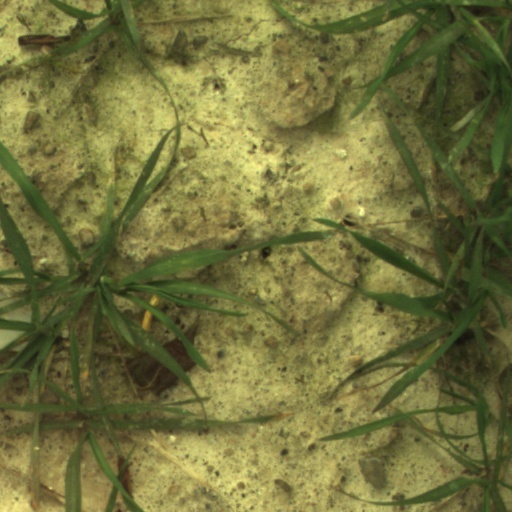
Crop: wheat